Anil Sapkal

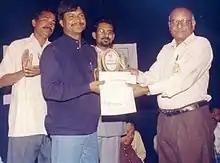
Receiving "Tuka Mhane Purskar" (तुका म्हणे पुरस्कार) in presence of Madhukar Wakode and Sadanand Deshmukh

1. "Anjanatai Ingle Feminist Literary Award" for the edited Marathi book Sandarbhasahit Streevad (संदर्भांसहित स्त्रीवाद).